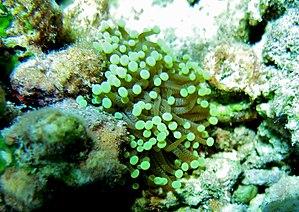
Une colonie de corail-flambeau (Euphyllia glabrescens), aux Maldives (Hulhudhoo, atoll de Baa).
L'atoll de Baa est un archipel circulaire des Maldives situé dans la division administrative du même nom, et comprenant géographiquement la moitié sud de l'atoll Maalhosmadulu.